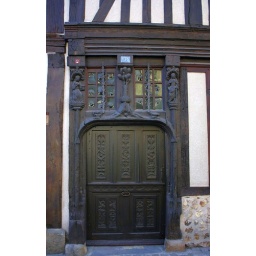
Old wooden house door in Verneuil-sur-Avre